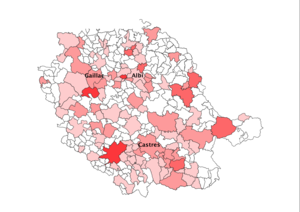
Représentation croissante des proportions de surfaces commerciales par communes dans le département du Tarn par aplats de couleurs gradués.
La périurbanisation désigne le processus d'extension des agglomérations urbaines, dans leur périphérie, entraînant une transformation des espaces ruraux. Elle est liée à l'arrivée d'une part de nouveaux habitants, dont une partie quitte les centres des agglomérations pour s'installer en périphérie, et d'autre part d'activités consommatrices d'espace. La périurbanisation peut prendre appui sur les noyaux habités préexistants et sur les grands axes de communication qui relient ces espaces aux espaces urbains initiaux. La périurbanisation commença à partir de la fin des années 1960 et du début des années 1970, dans des espaces qualifiés de ruraux. Phénomène relatif, aléatoire et mouvant, la périurbanisation recouvre plusieurs réalités. La périurbanisation avant d'être une définition statistique pouvait être une description de l'étalement urbain.